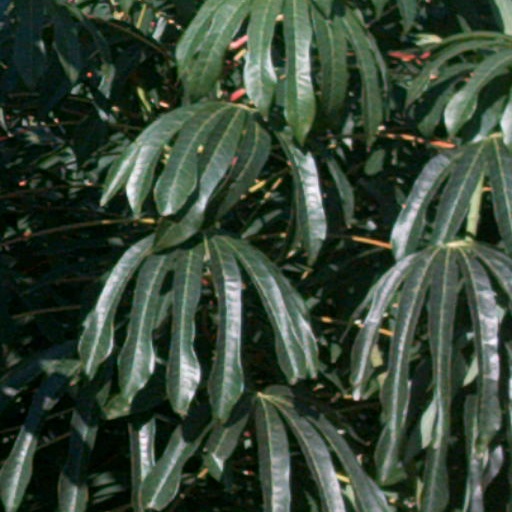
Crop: cassava